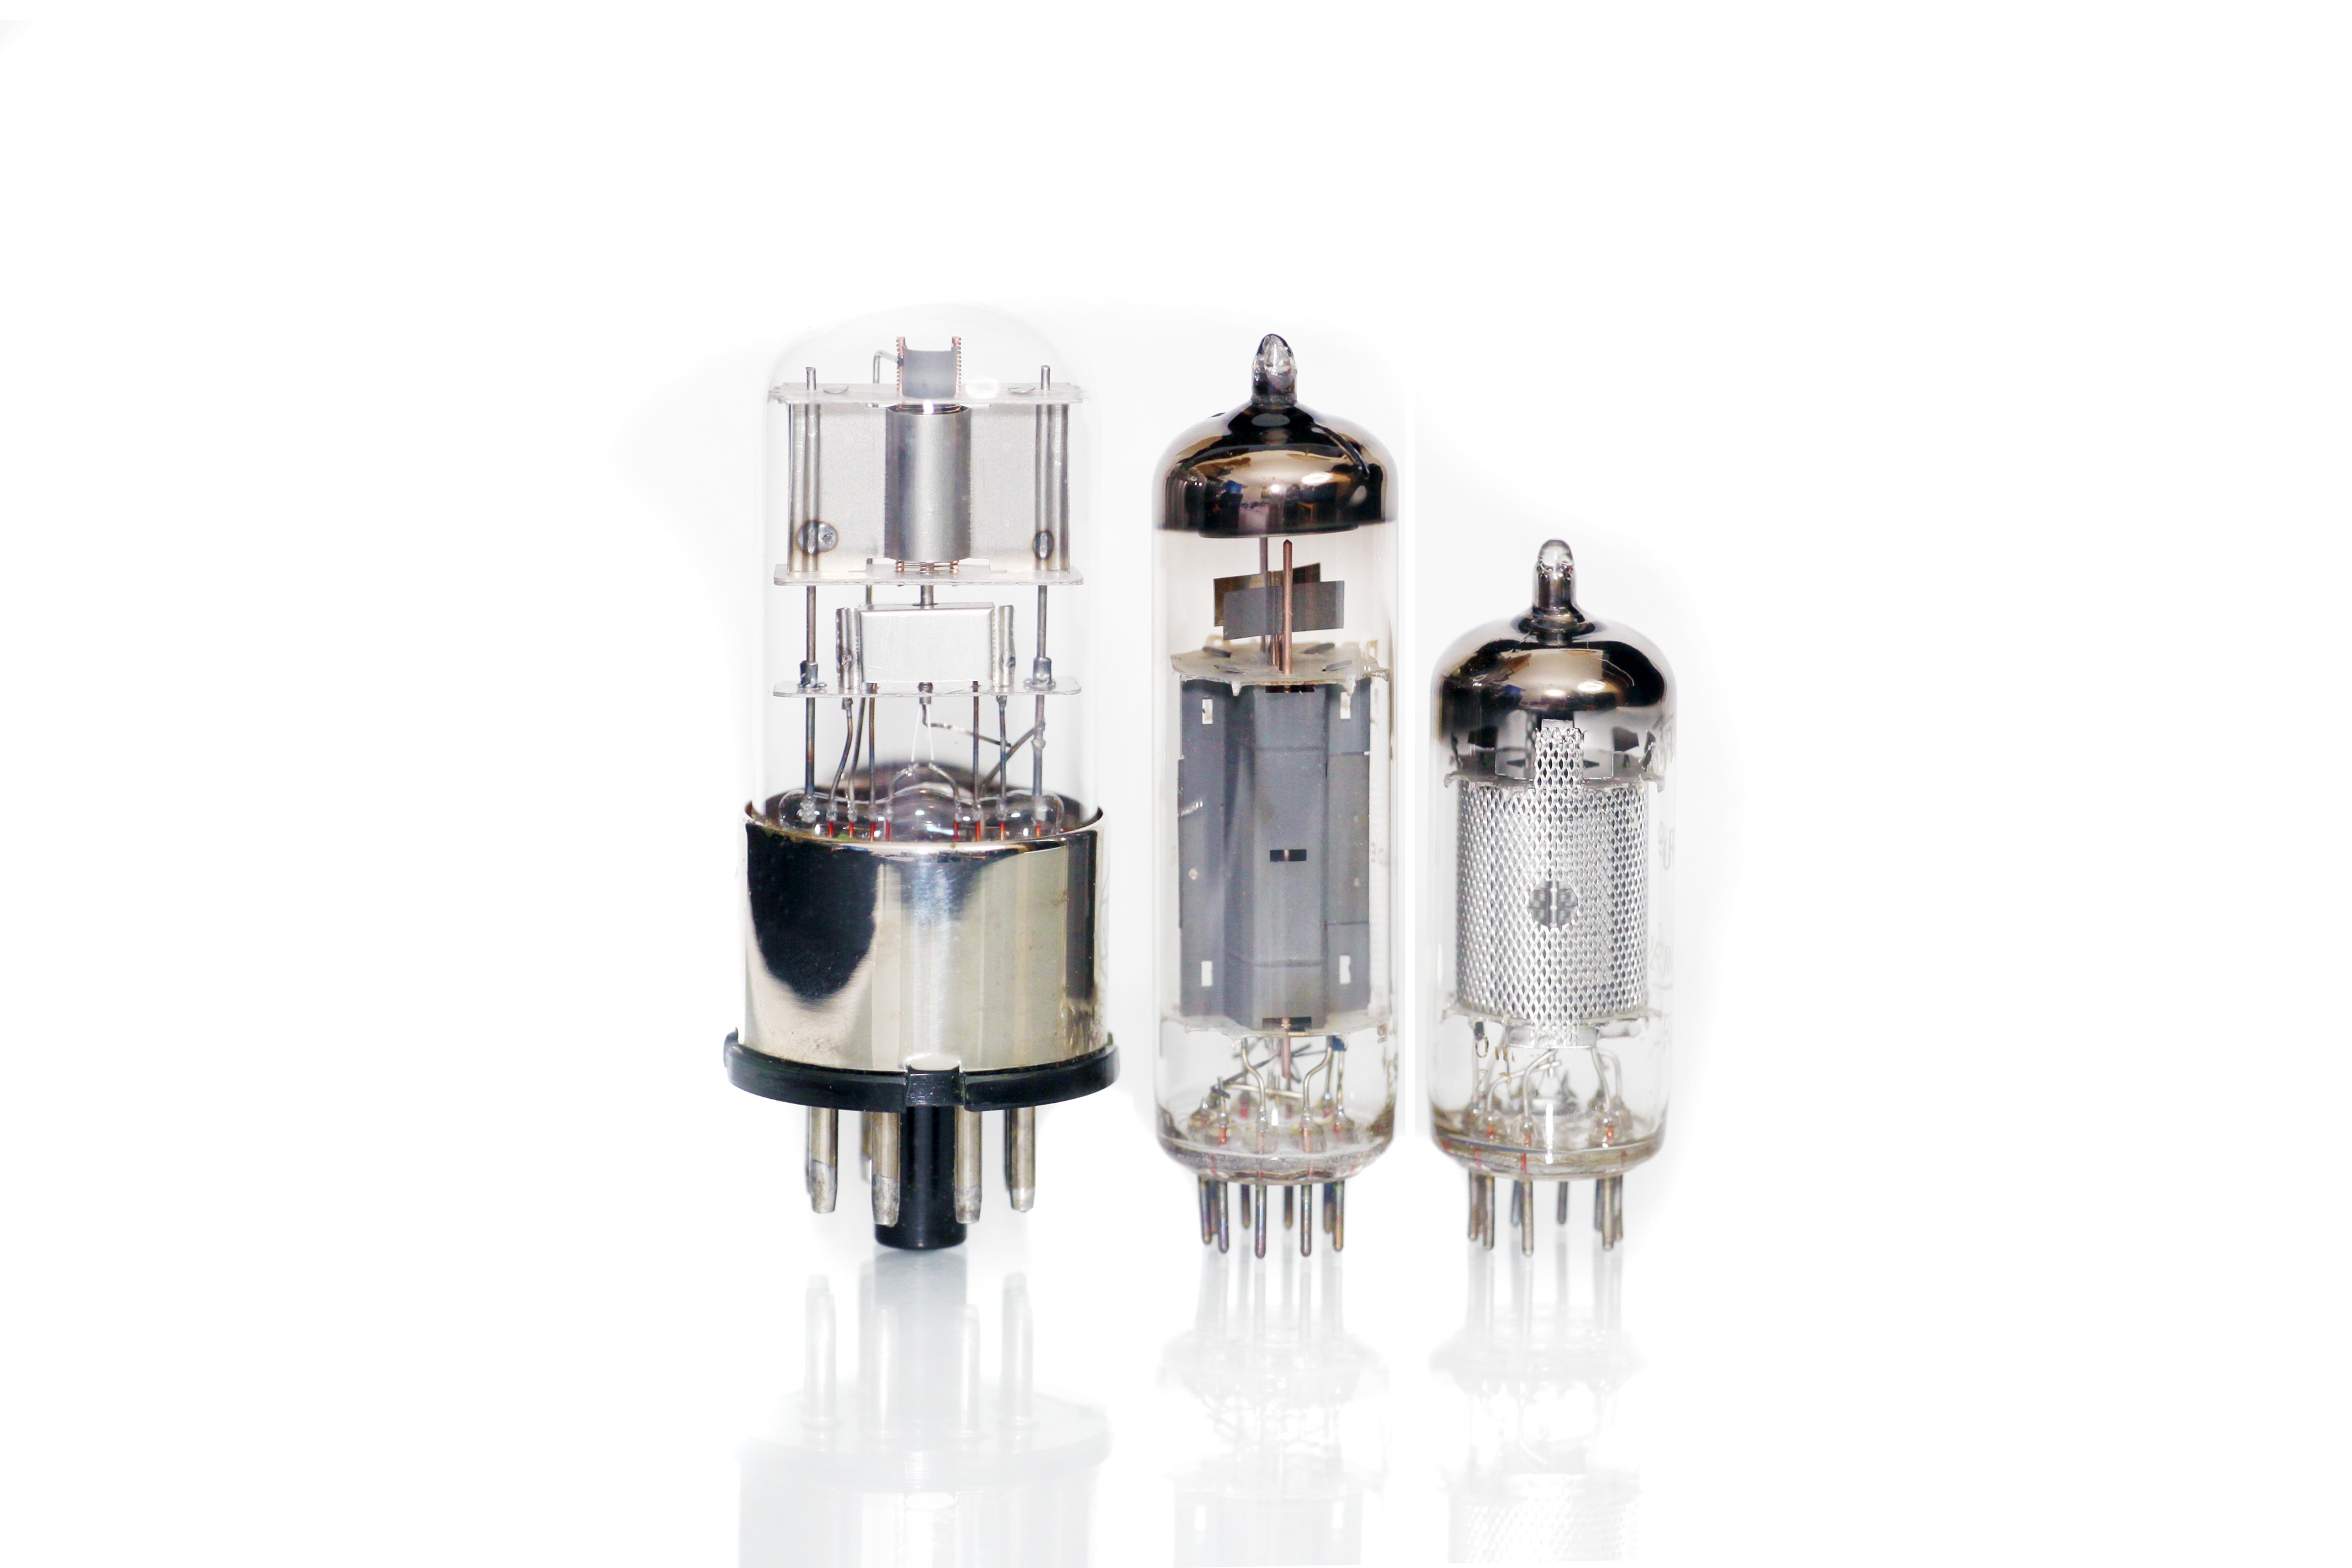
warm, analog, bottle, lamp, lighting, amplifier, product, electronics, lamps, tubes, vacuum, valve, blender, amplify, incandescent light bulb, small appliance